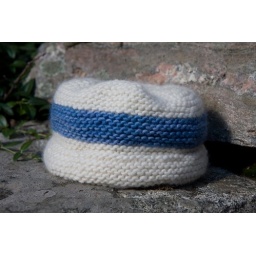
Garter stitch hat in Malabrigo, Natural and Bijou blue